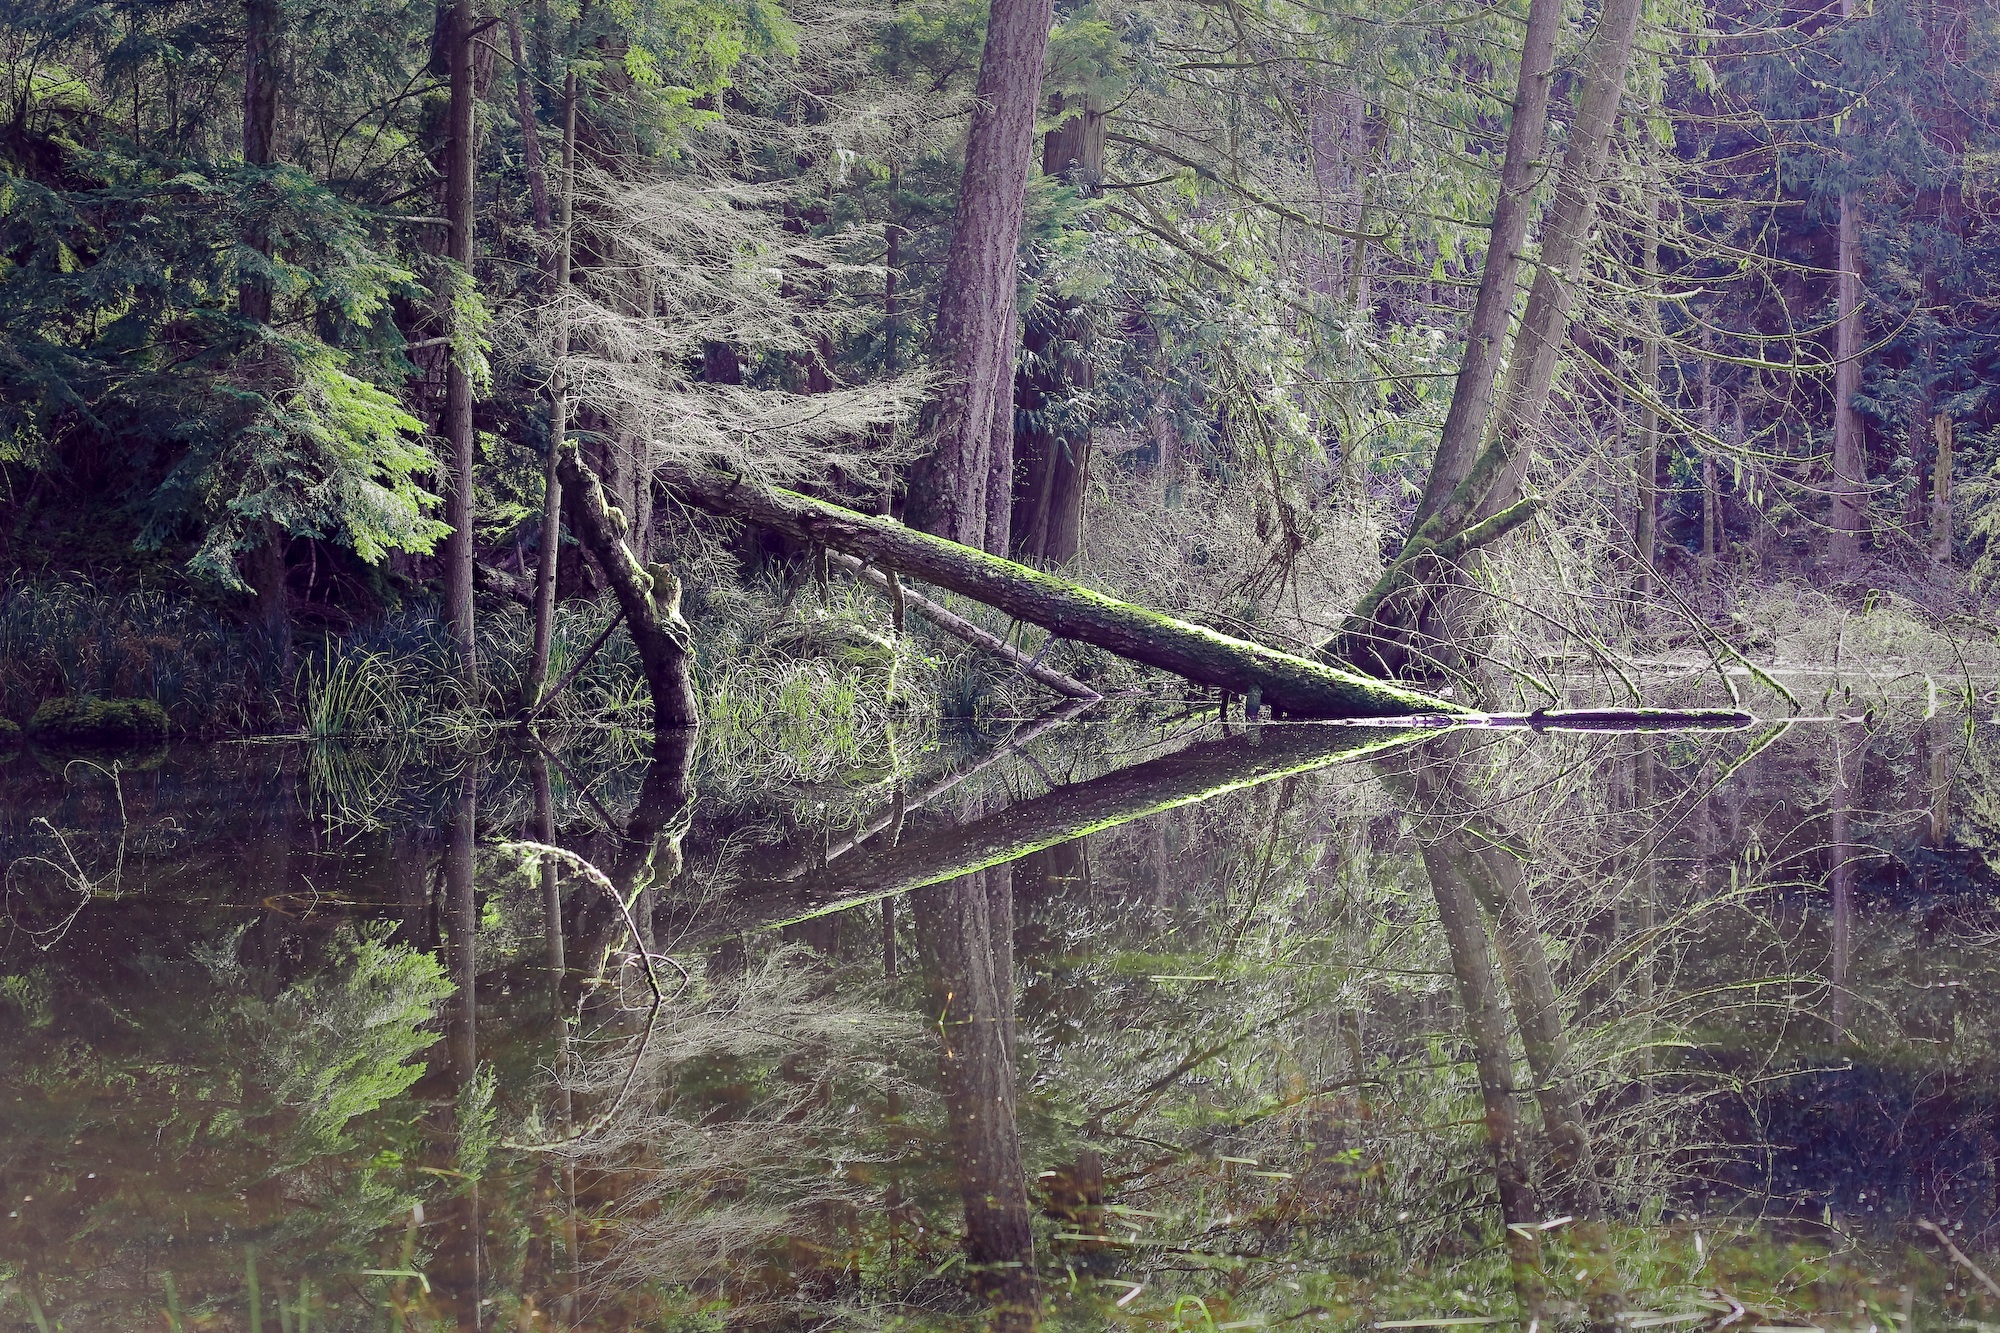
tree, nature, forest, swamp, wilderness, trail, wildlife, jungle, rainforest, wetland, woodland, habitat, ecosystem, old growth forest, natural environment, temperate coniferous forest